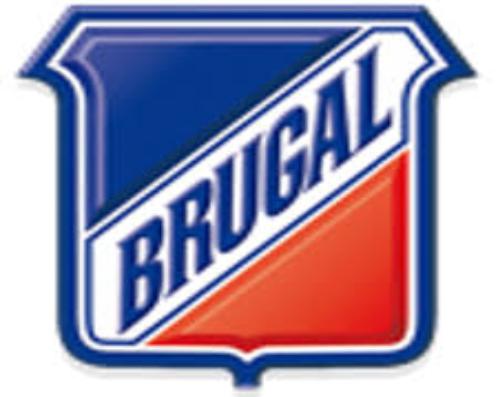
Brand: Brugal
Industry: Food